Liberal Kemalism

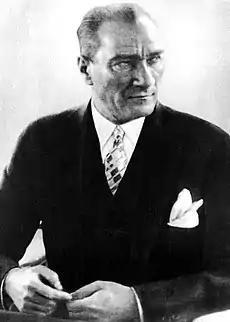
Mustafa Kemal Atatürk, Turkey's founder and first president

Liberal Kemalism is a convergence between Kemalism, the founding ideology of the Republic of Turkey, and the idea of liberalism, which is based on liberty.